Answer in natural language. Considering the relative positions, is open cardboard box (marked B) above or below threeseater sofa with dark cushions (marked A)? Choose between the following options: below or above
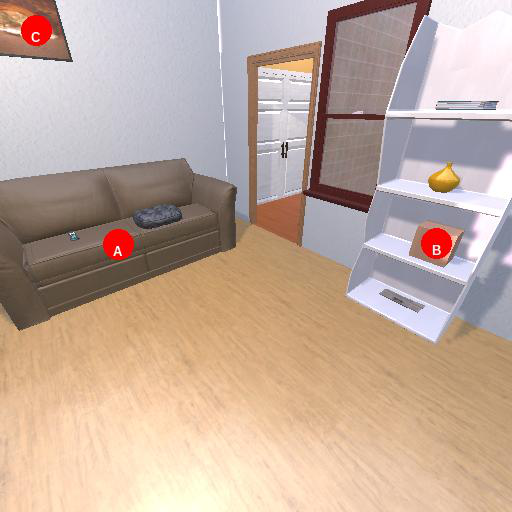
<answer>below</answer>